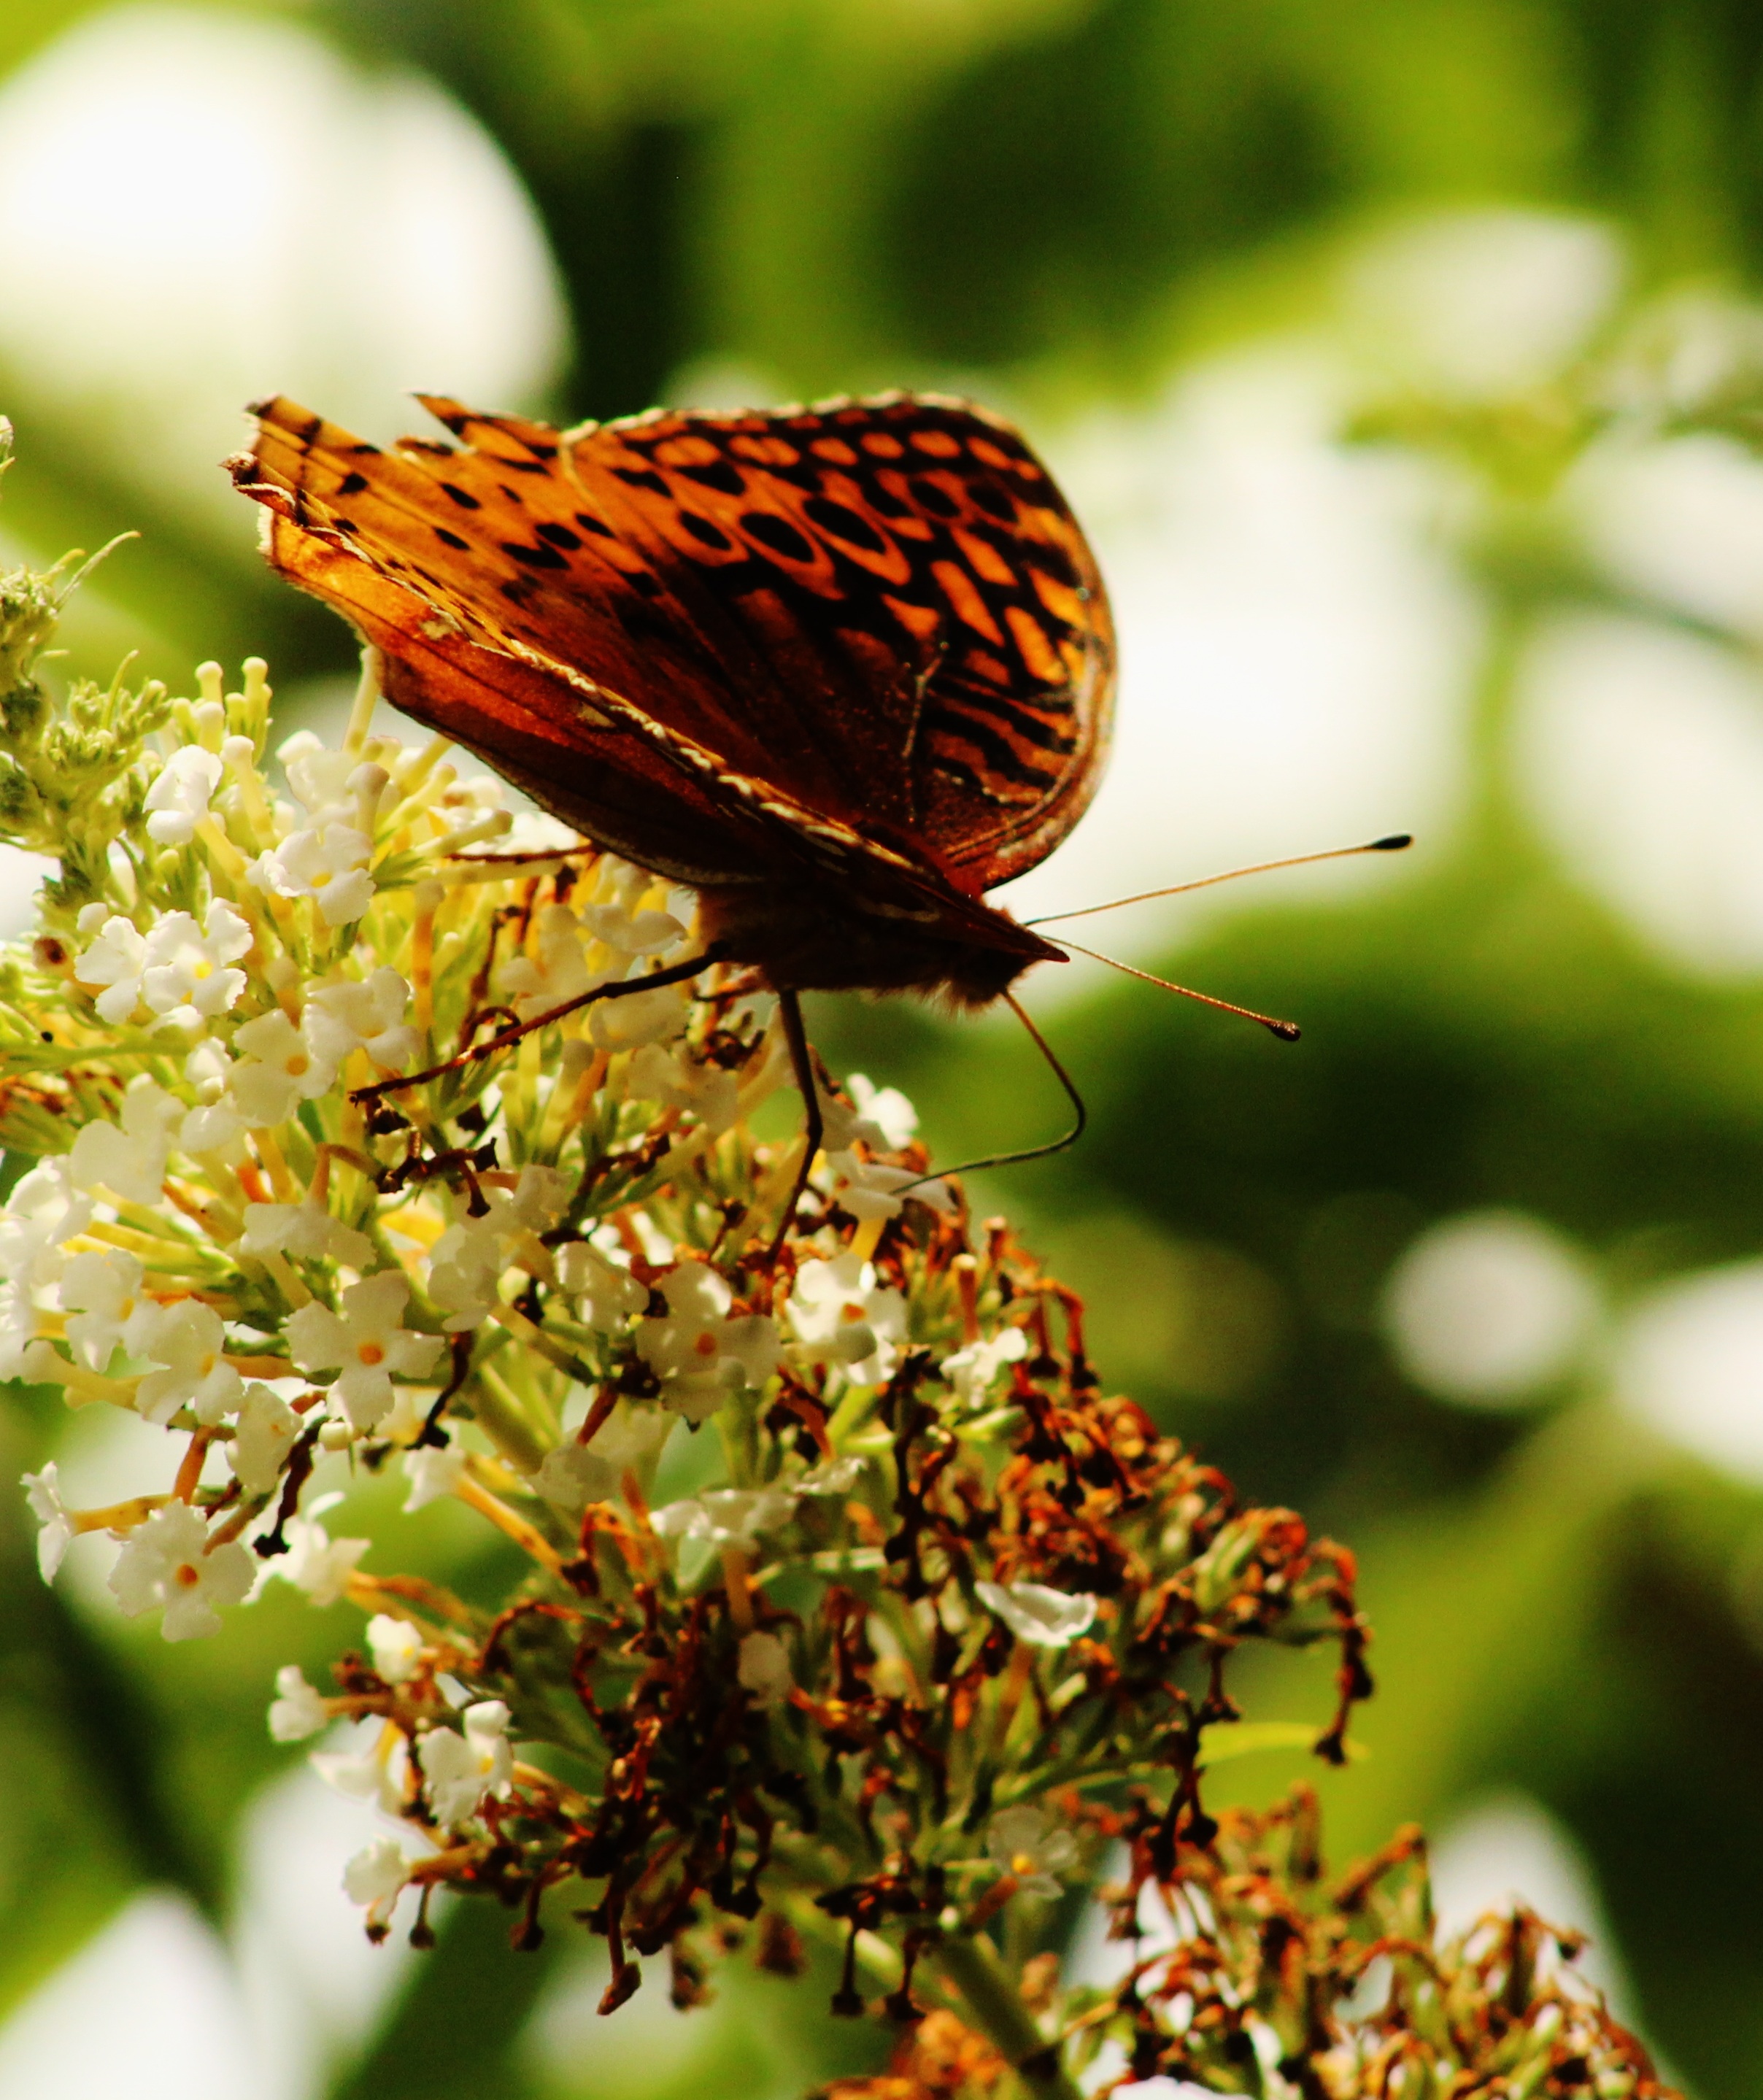
nature, branch, photography, leaf, flower, wildlife, green, insect, botany, butterfly, flora, fauna, invertebrate, close up, monarch butterfly, nectar, macro photography, arthropod, pollinator, moths and butterflies, lycaenid